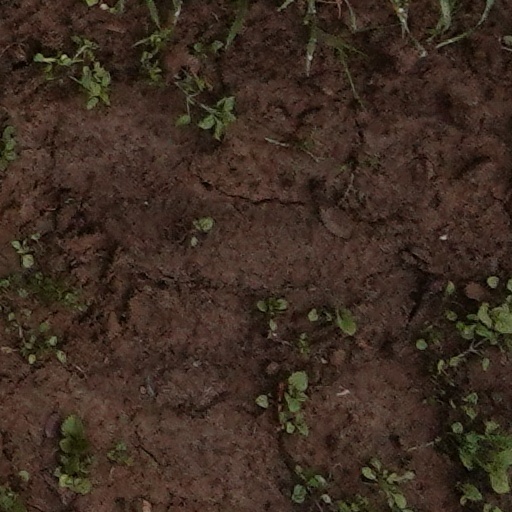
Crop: wheat